Lucas Dillon (judge)

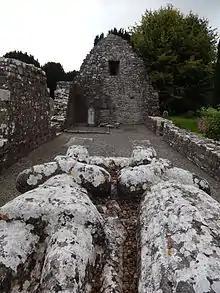
Effigies of Sir Lucas Dillon and his 1st wife, Jane Bathe, Newtown Abbey

Dillon died on 17 February 1593 in Dublin, He was succeeded on 10 April in his office as chief baron of the exchequer by Sir Robert Napier.